Beshalach

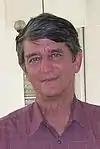
Kugel

James Kugel wrote that scholars have established that Semitic languages did not originally have a definite article (corresponding to the word "the" in English), but later developed one (the prefix , "ha", in Hebrew). That the song of Exodus 15:1–19 does not contain even one definite article indicated to Kugel (along with other ancient morphological and lexical features) that "it has been preserved from a very early stage of the Hebrew language and thus may be one of the oldest parts of the Bible."